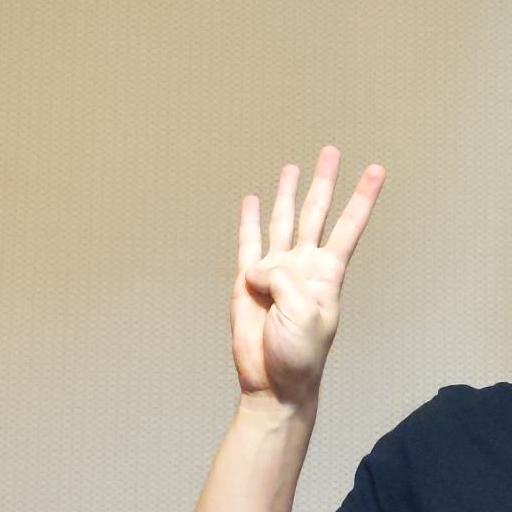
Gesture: four